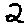
Label: 2